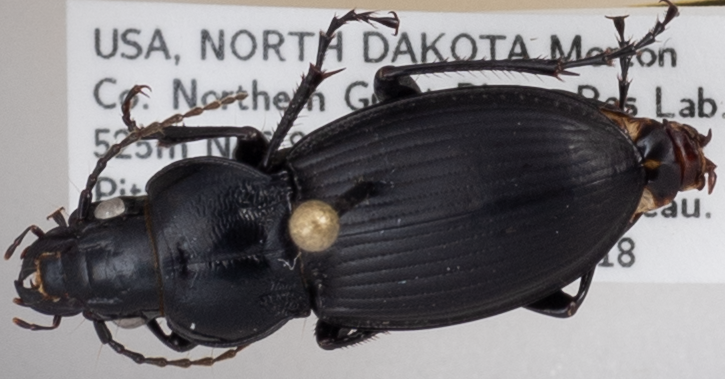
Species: Cyclotrachelus torvus
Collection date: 2020-08-18
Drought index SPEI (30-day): -2.09
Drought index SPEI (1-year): -0.1
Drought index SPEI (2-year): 0.862